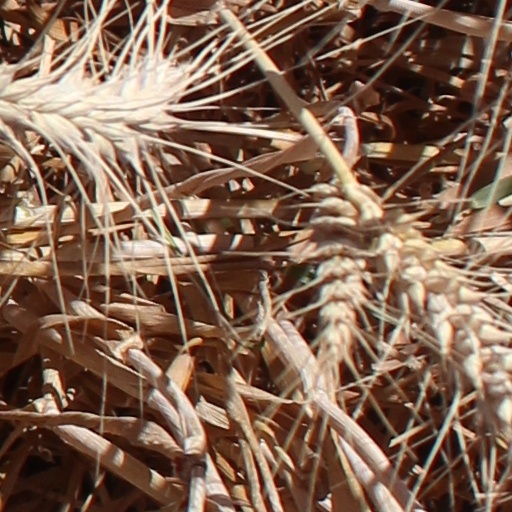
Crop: wheat